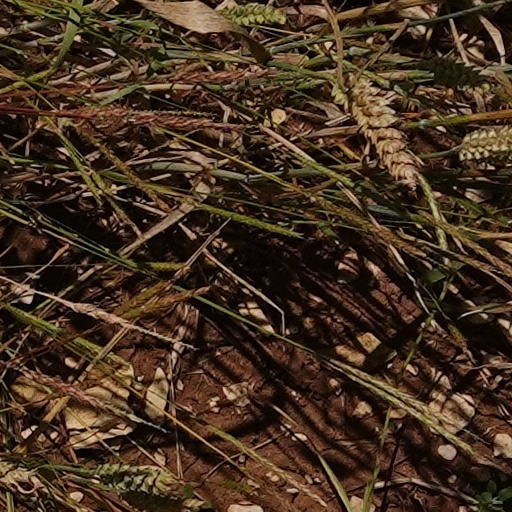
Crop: wheat